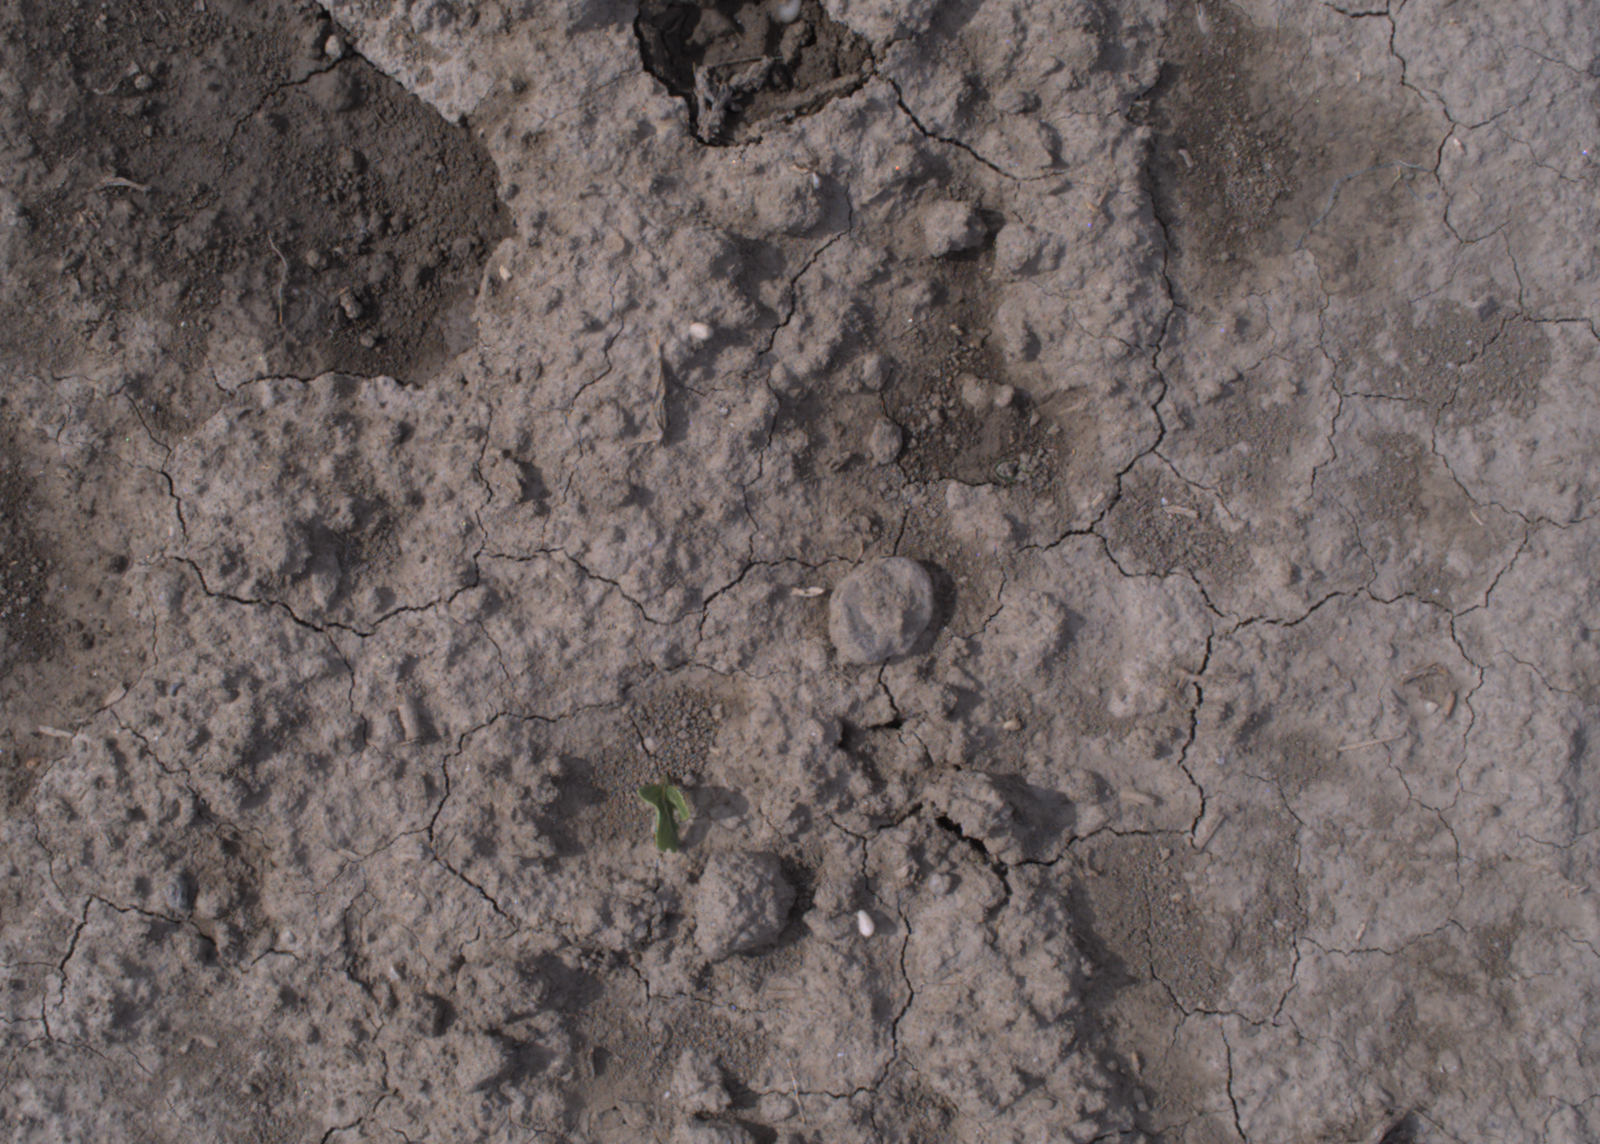
Capture date: 24.08.2020 10:15:22
Weather: mixed
Wind: medium
Seeding date: 21.07.2020
Plant canopy height (mm): 910